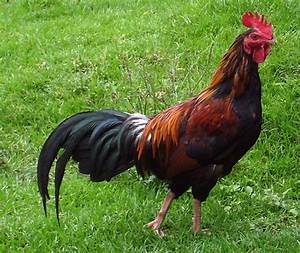
Label: gallina